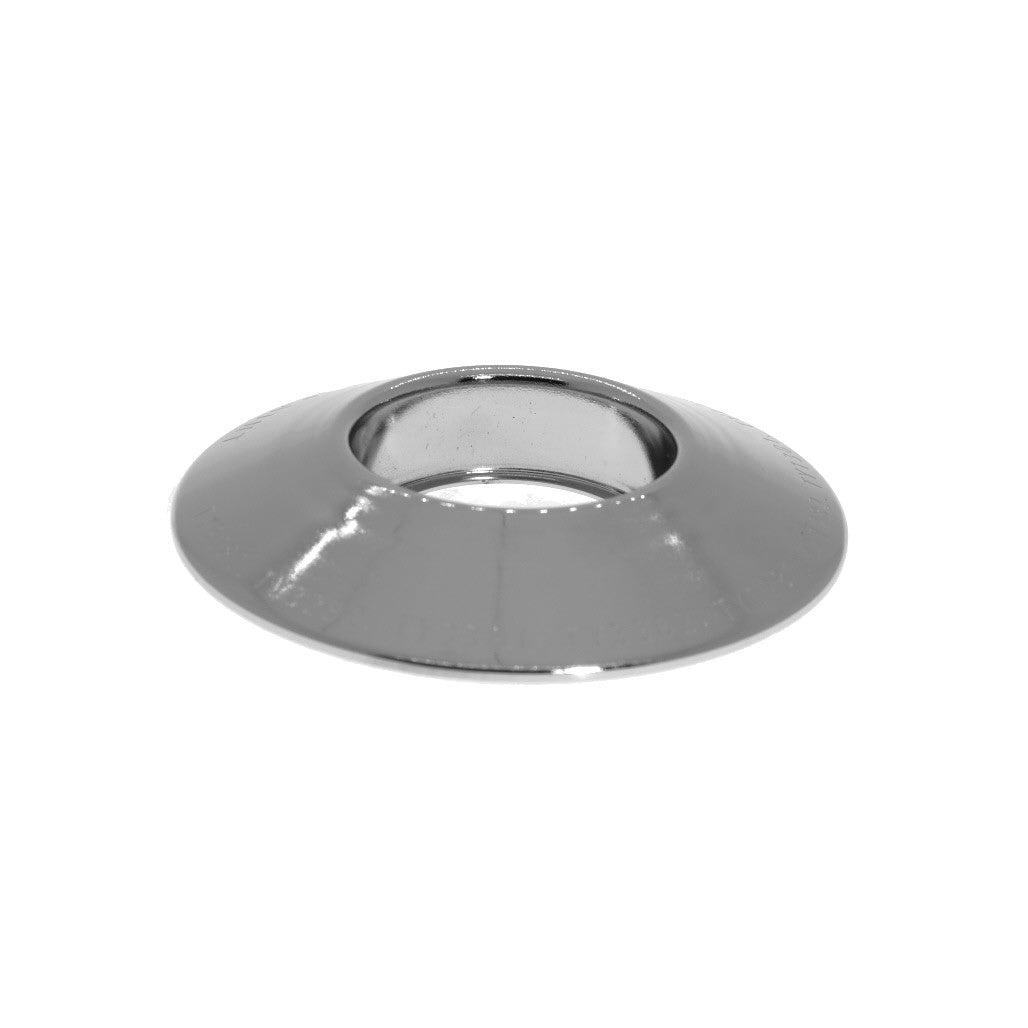
Tyco Raven Institutional Style F Fire Sprinkler Escutcheon, 3" OD, Stainless Steel Grey, 56-318-7-010
Escutcheon for use with Tyco fire sprinkler model numbers: TY3281 TY3282 TY3381 TY3382 Item: Tyco Raven Institutional Style F Fire Sprinkler Escutcheon, 3" OD, Stainless Steel Grey, 56-318-7-010 M easurements: Inside Diameter - Outside Diameter - 3" Depth - 7/16" SPEC SHEET WARNING: This product can expose you to chemicals which are known to the State of California to cause cancer and birth defects or other reproductive harm. For more information go to www.P65Warnings.ca.gov.
Brand: Tyco
Category: Hardware > Plumbing > Plumbing Fixture Hardware & Parts > Fixture Plates > Escutcheon Plates